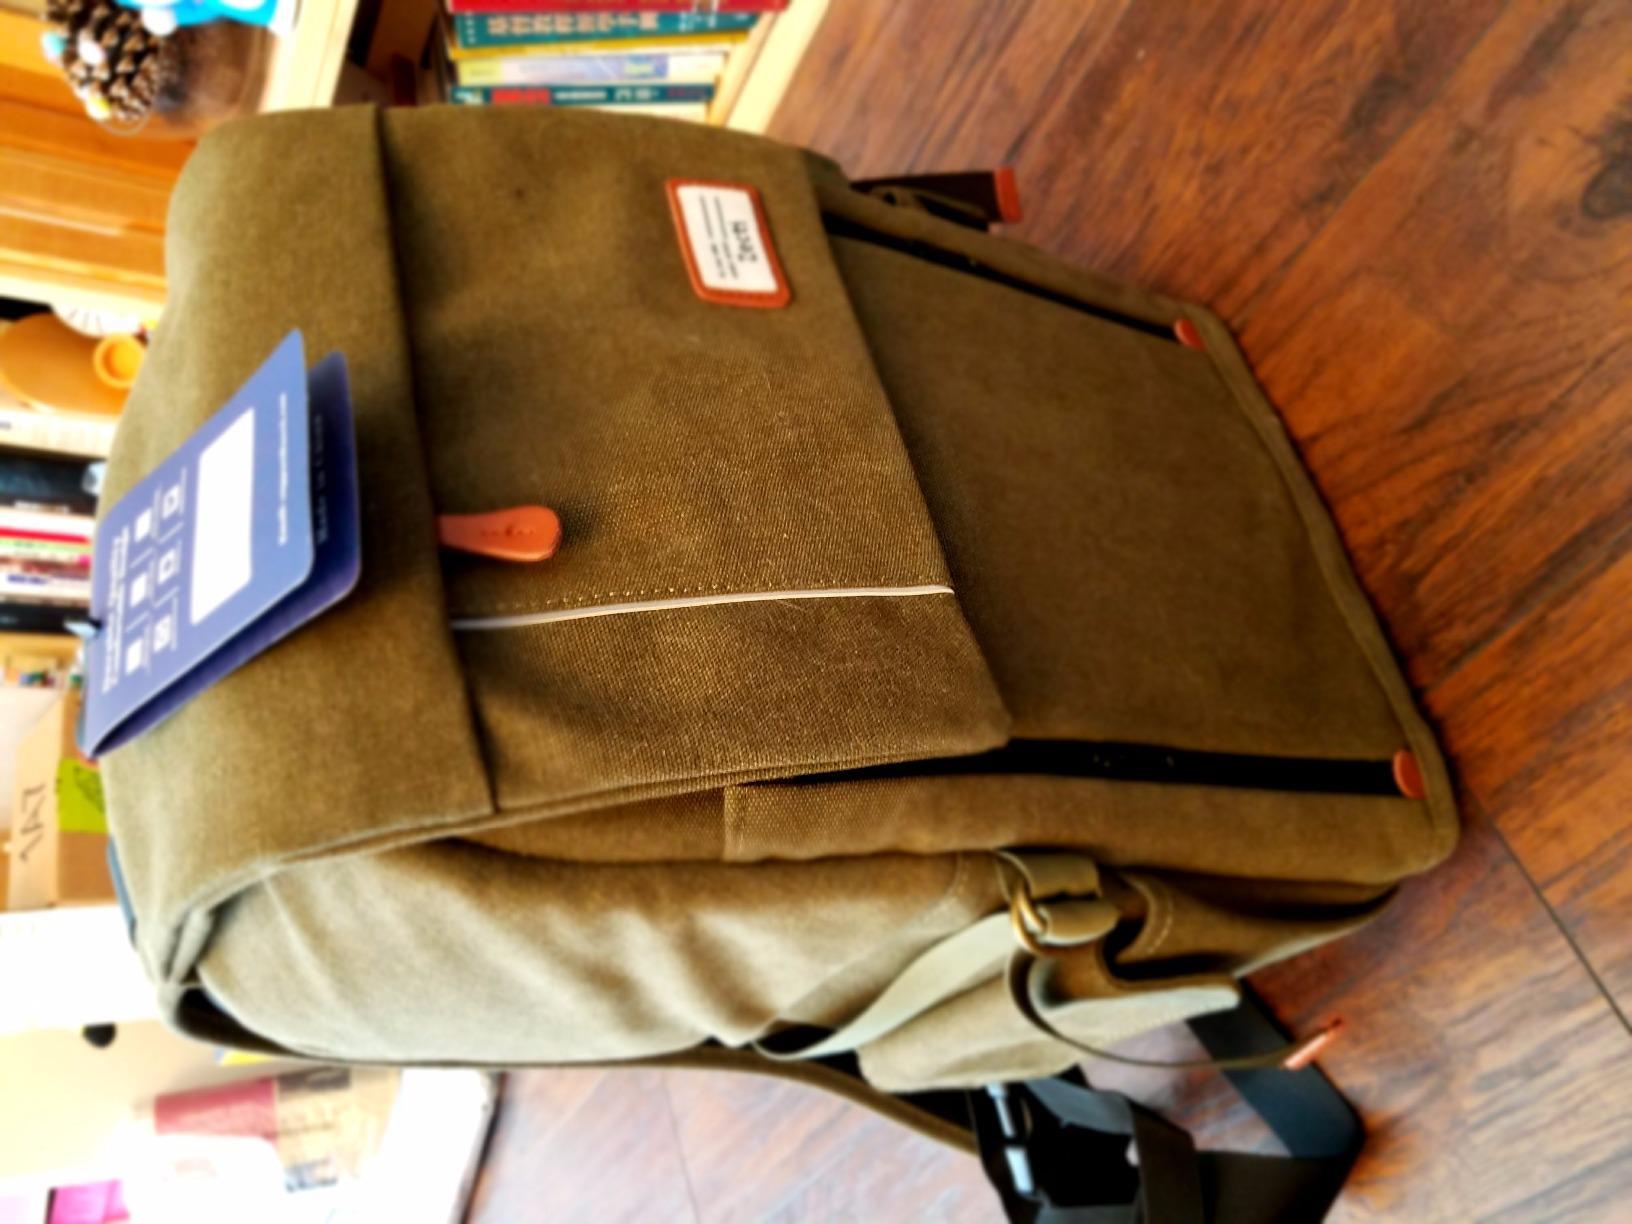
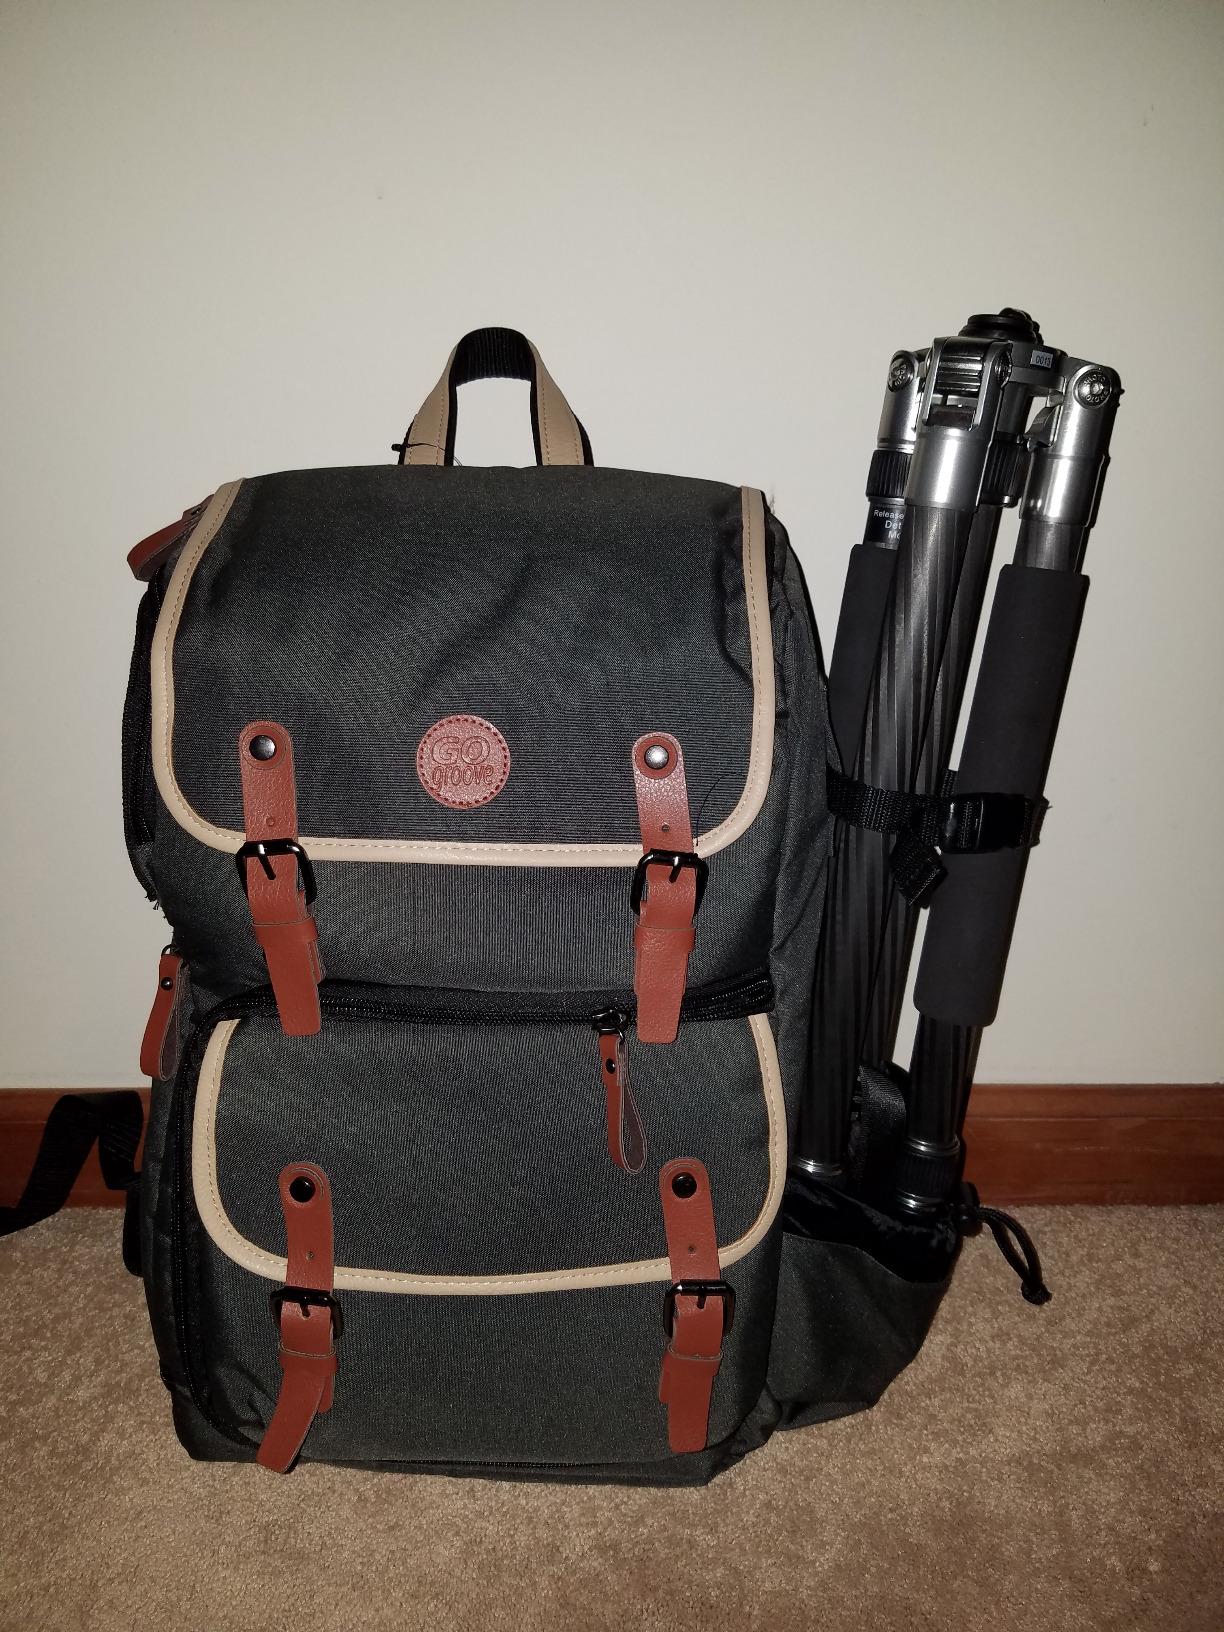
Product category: bag
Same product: no